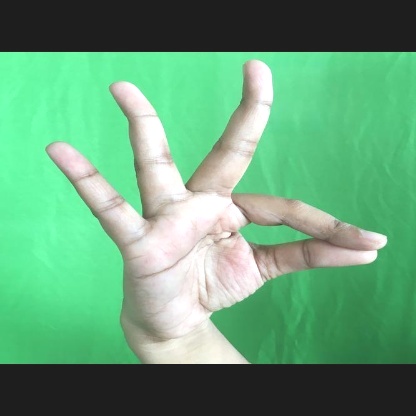
Mudra: Hamsasyam